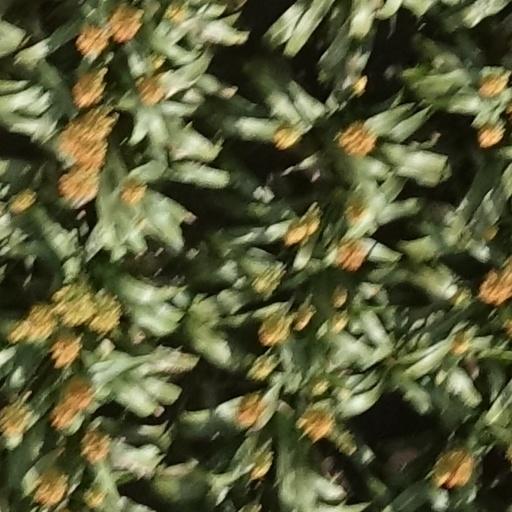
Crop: sorghum